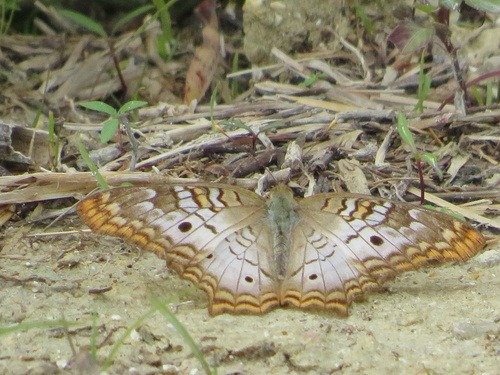
Scientific name: Anartia jatrophae
Common name: White peacock
Family: Nymphalidae
Order: Lepidoptera
Pollinator type: Primary pollinator
Habitat: Gardens, parks, and open areas
Geographic range: Southern United States to Argentina
Conservation status: Least Concern